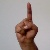
The image shows a hand gesture representing the letter 'D' in Indian Sign Language.